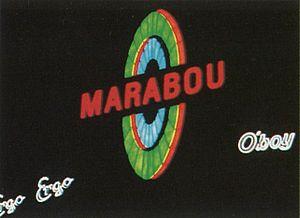
Les enseignes lumineuses font à Stockholm autant partie du paysage urbain que l'architecture. Des panneaux publicitaires éclairés électriquement, ou des textes formés de lampes à incandescences, commencent à apparaitre au début du XXᵉ siècle. L'une des premières enseignes lumineuses, constituée de 1 361 ampoules de 25 watts, et qui vante les mérites du dentifrice Stomatol, est érigée en 1909 au sommet de l'ancien ascenseur Katarina dans le quartier de Slussen. Il s'agit aujourd'hui de la plus vieille enseigne lumineuse animée au monde.